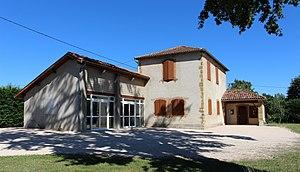
Mairie de Laran (Hautes-Pyrénées)
Laran est une commune française située dans le département des Hautes-Pyrénées, en région Occitanie.